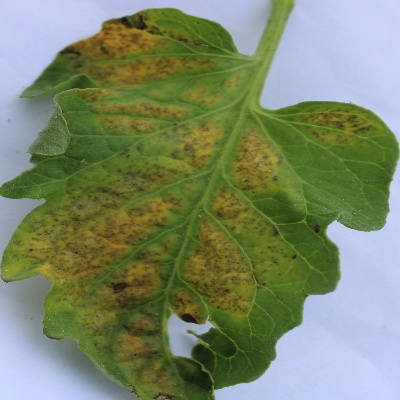
Crop: Tomato
Condition: septoria leaf spot